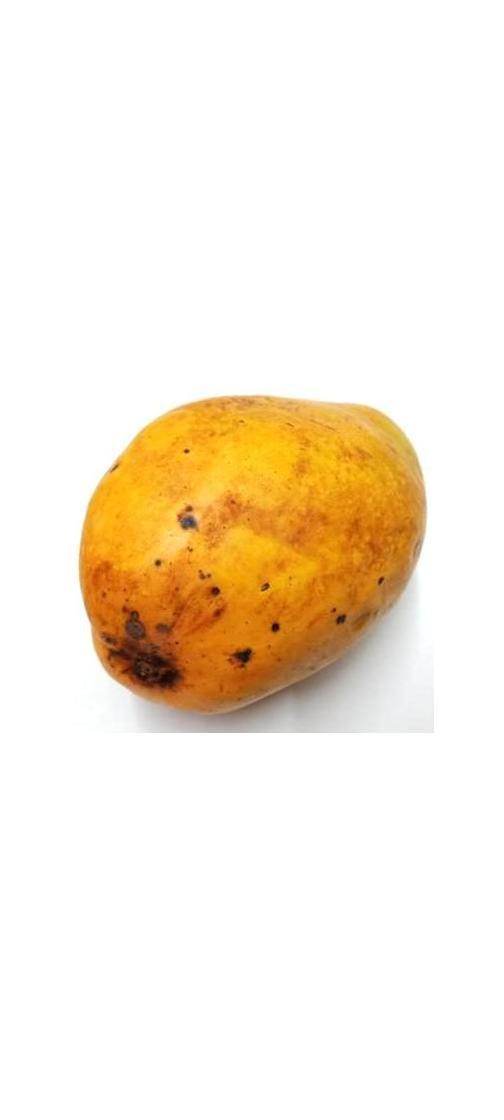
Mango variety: Bari-11